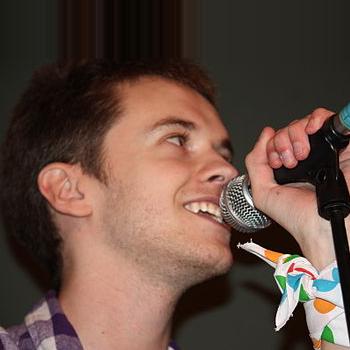
Age: 19